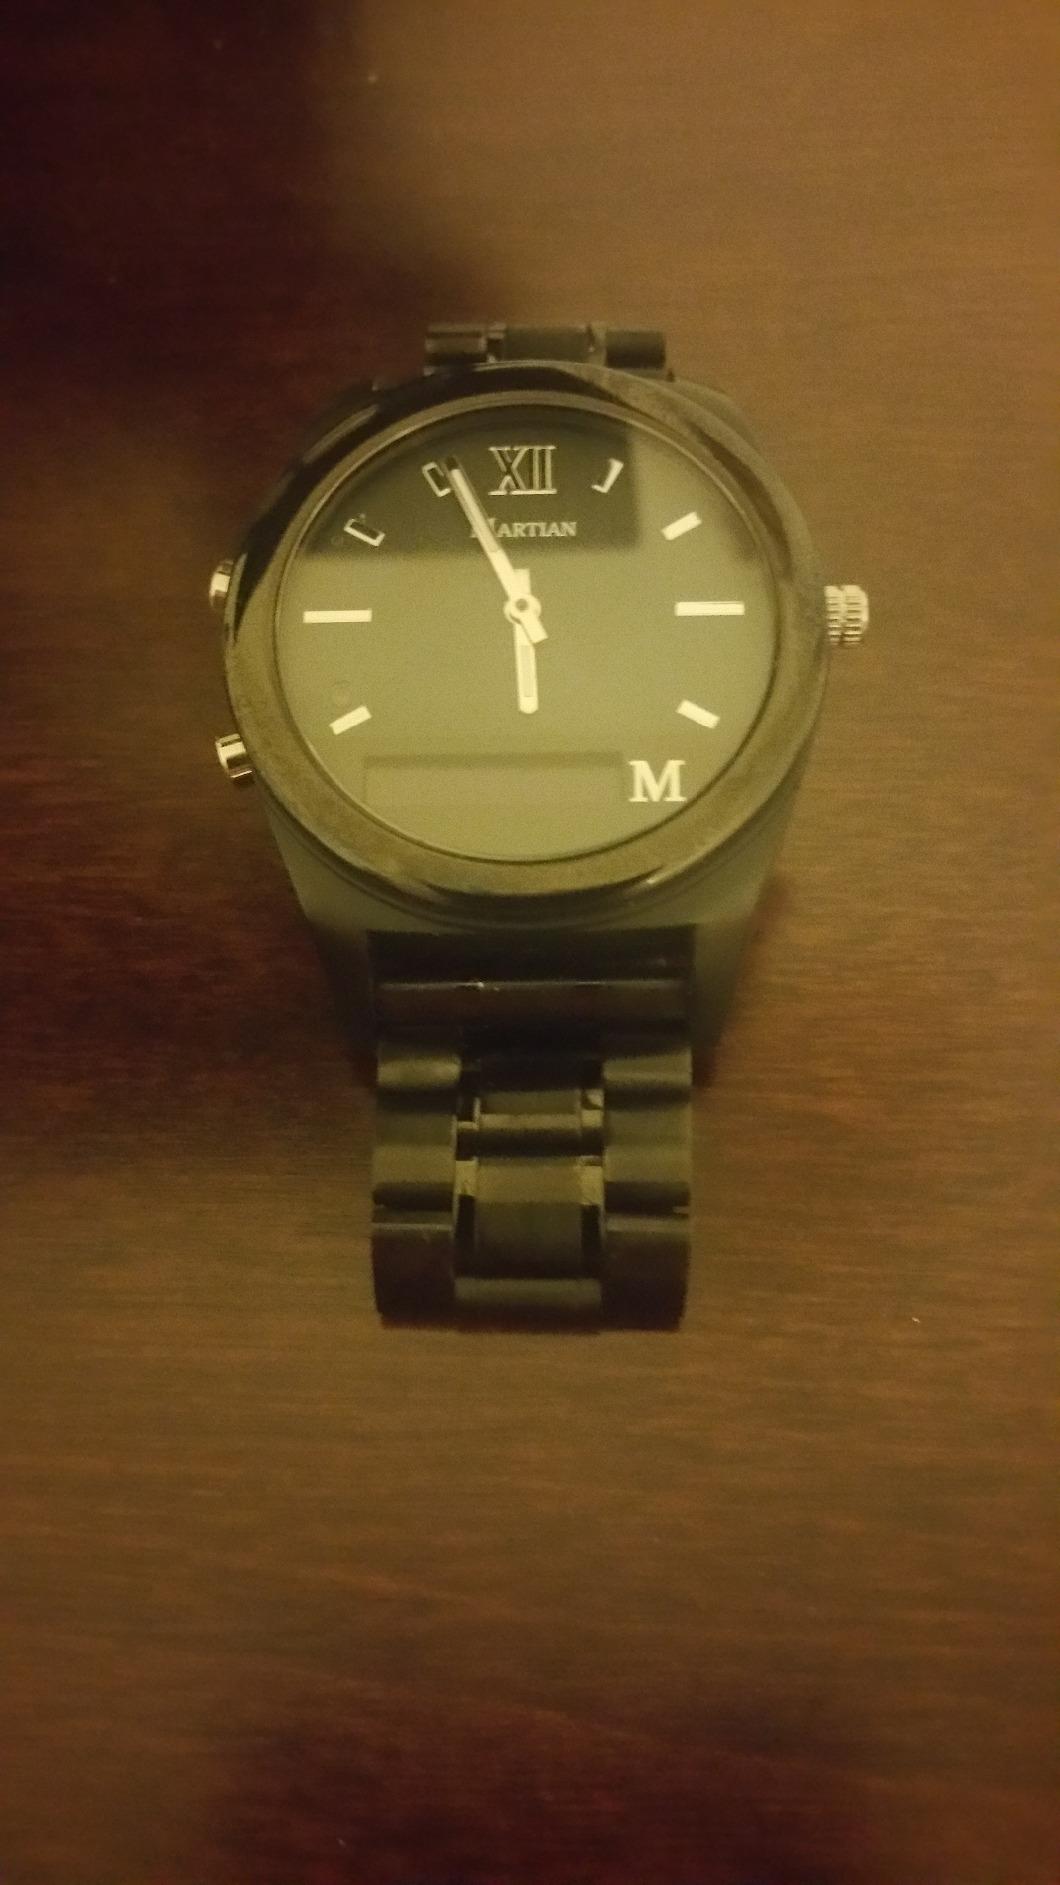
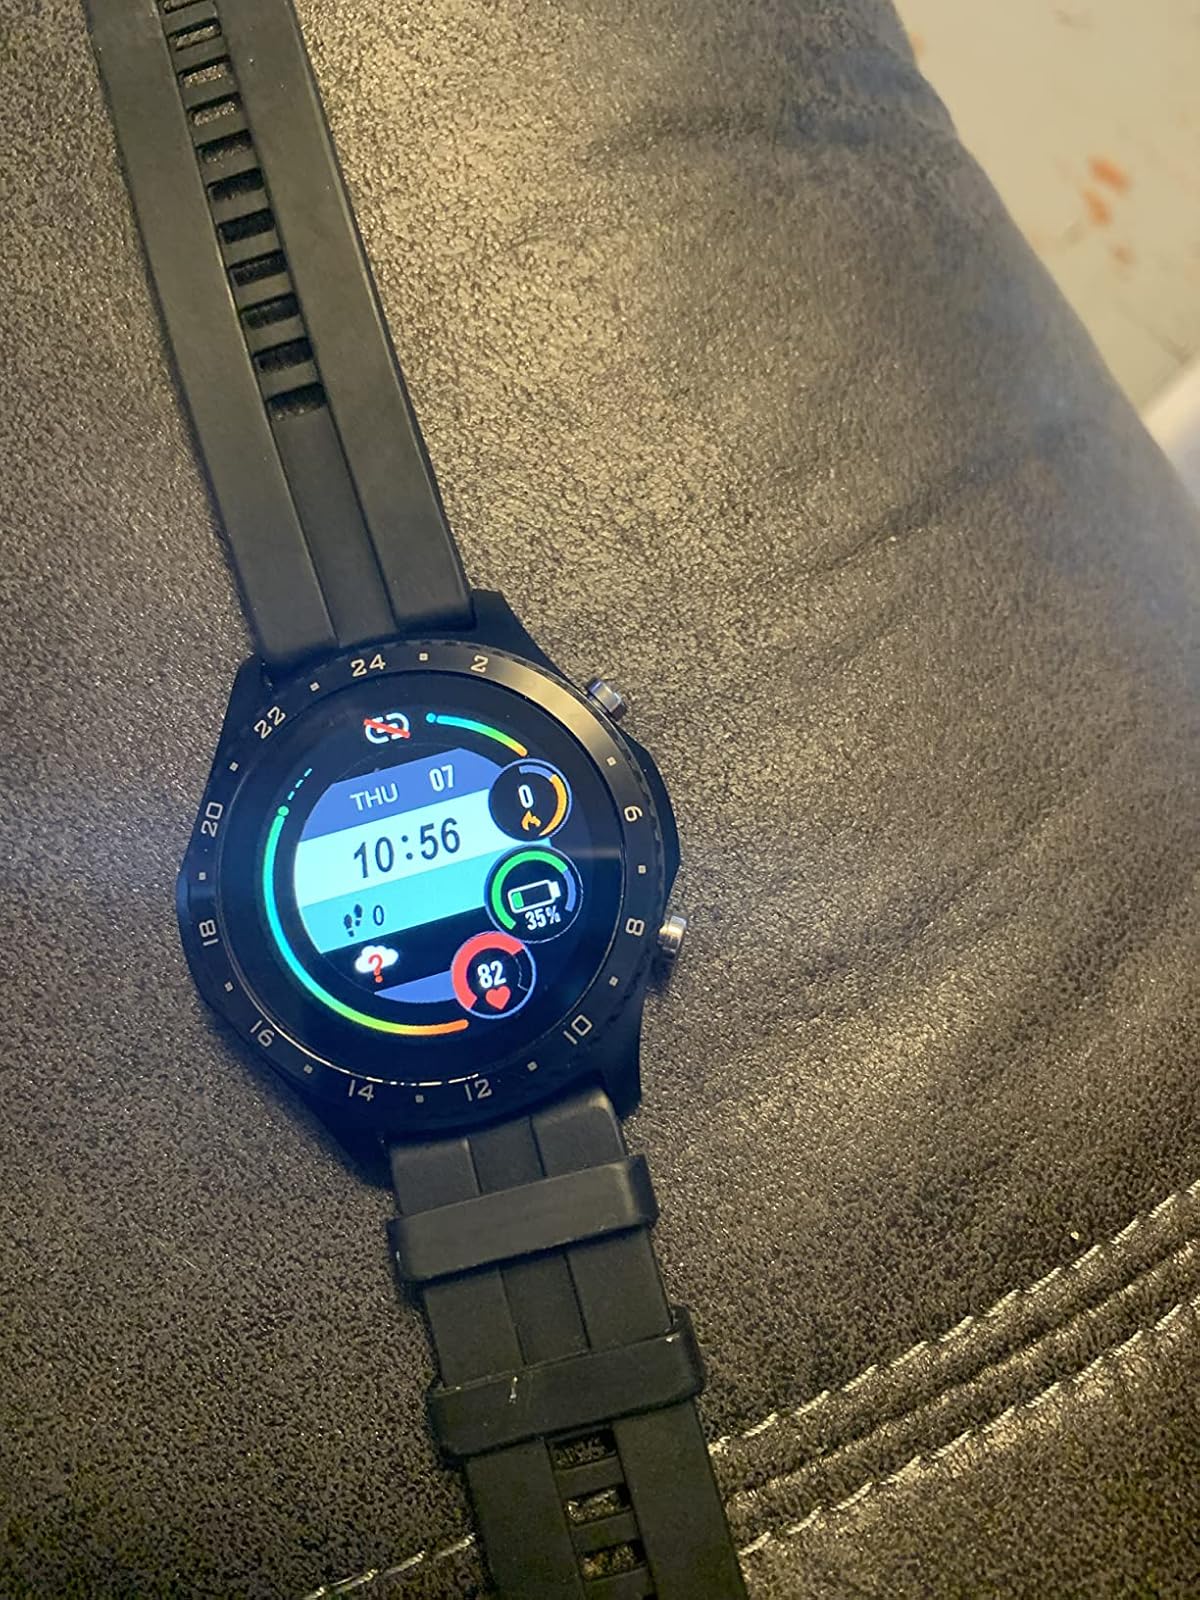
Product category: smartwatch
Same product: no